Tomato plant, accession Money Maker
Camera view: vertical (180 deg); turntable rotation: 120 degrees
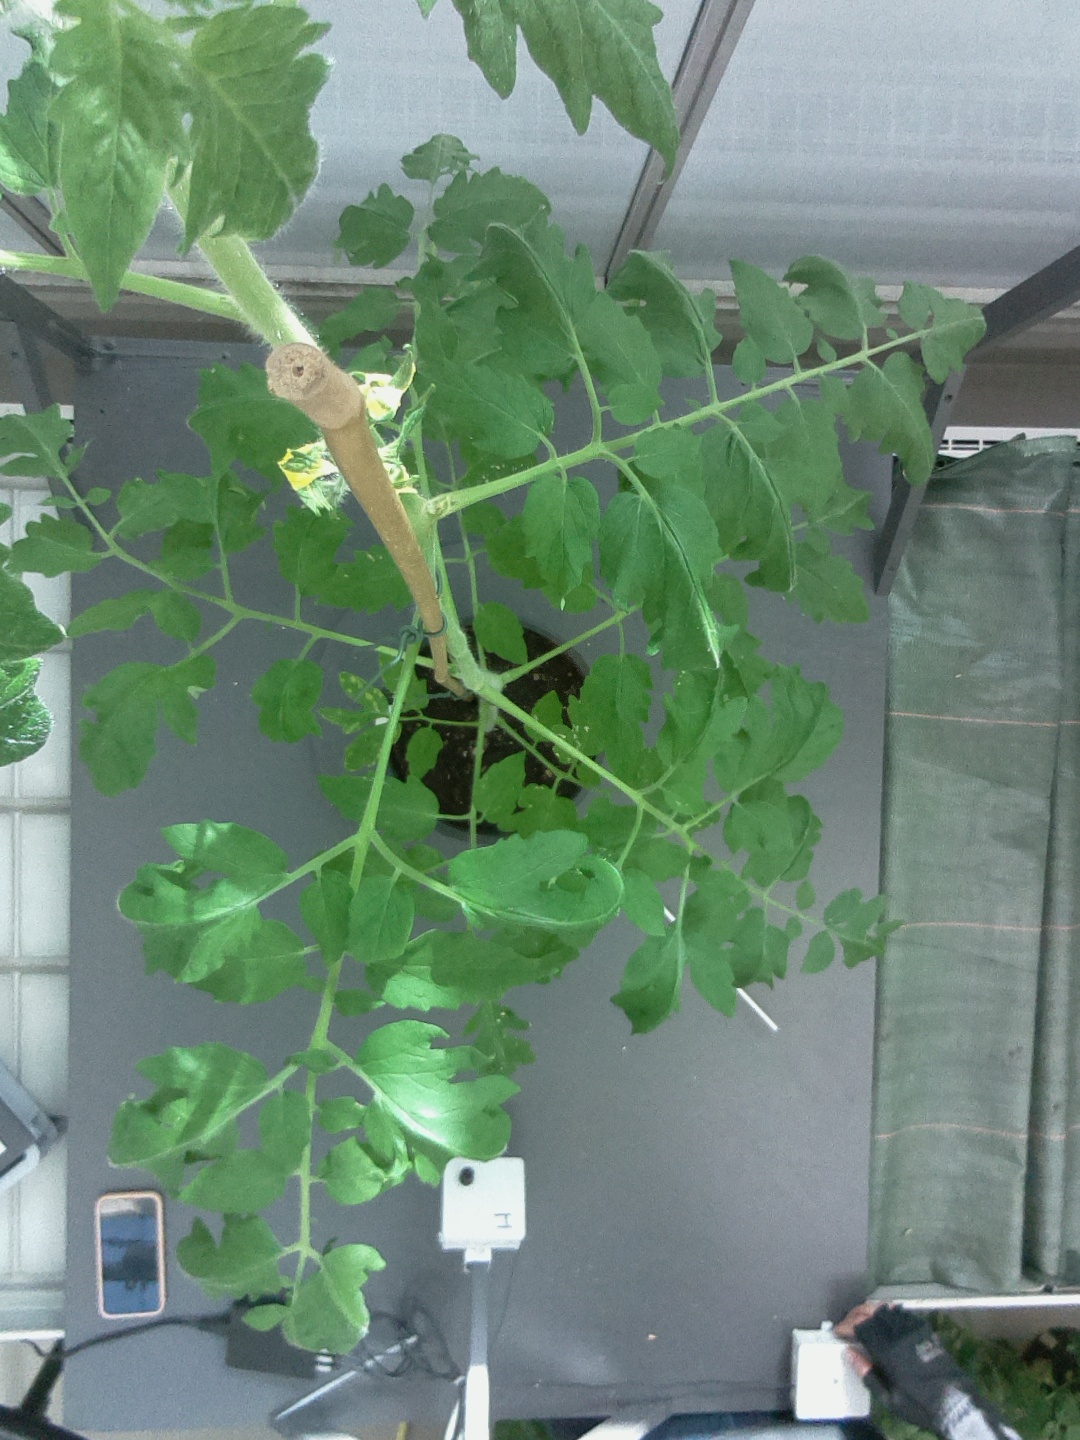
BBCH growth stage 61: 10%-20% of flowers open